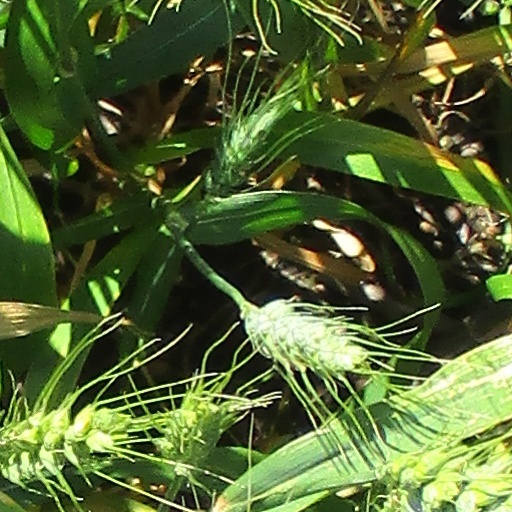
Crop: wheat